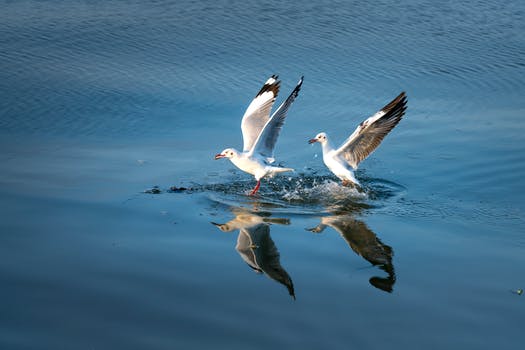
Label: No Watermark